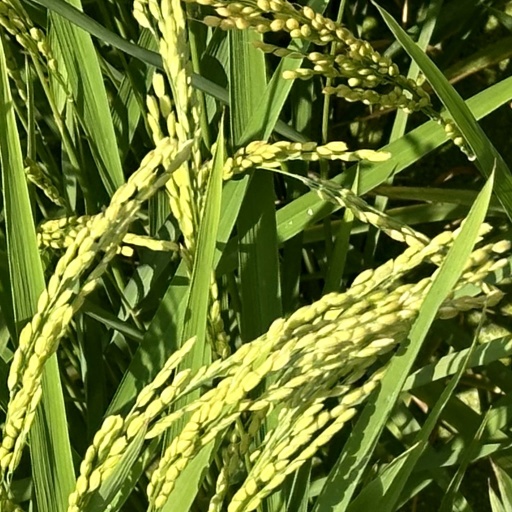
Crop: rice